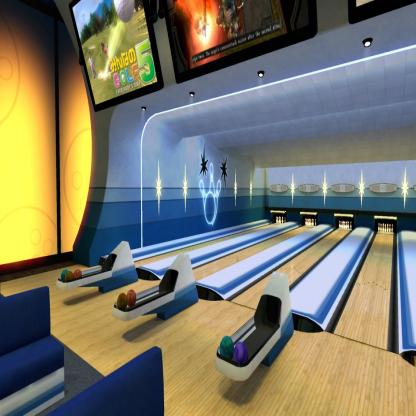
Scene: Indoor